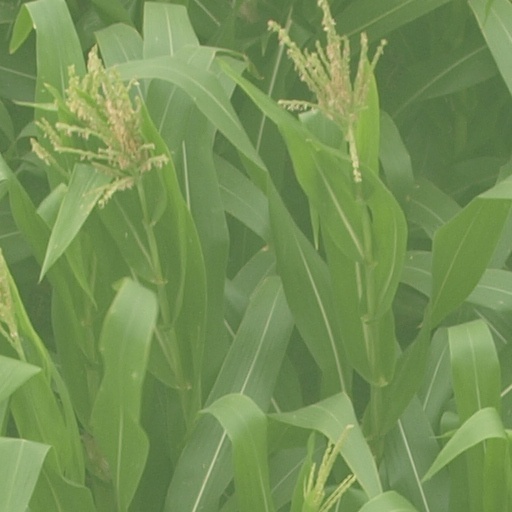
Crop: maize; corn